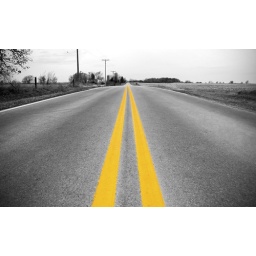
Old country road in black and white except for the yellow center lines.